André Hofschneider

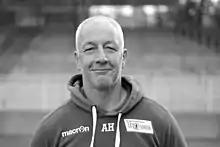
Team photo 2015/16

André Hofschneider (born 10 June 1970) is a German football former player who last managed Union Berlin.